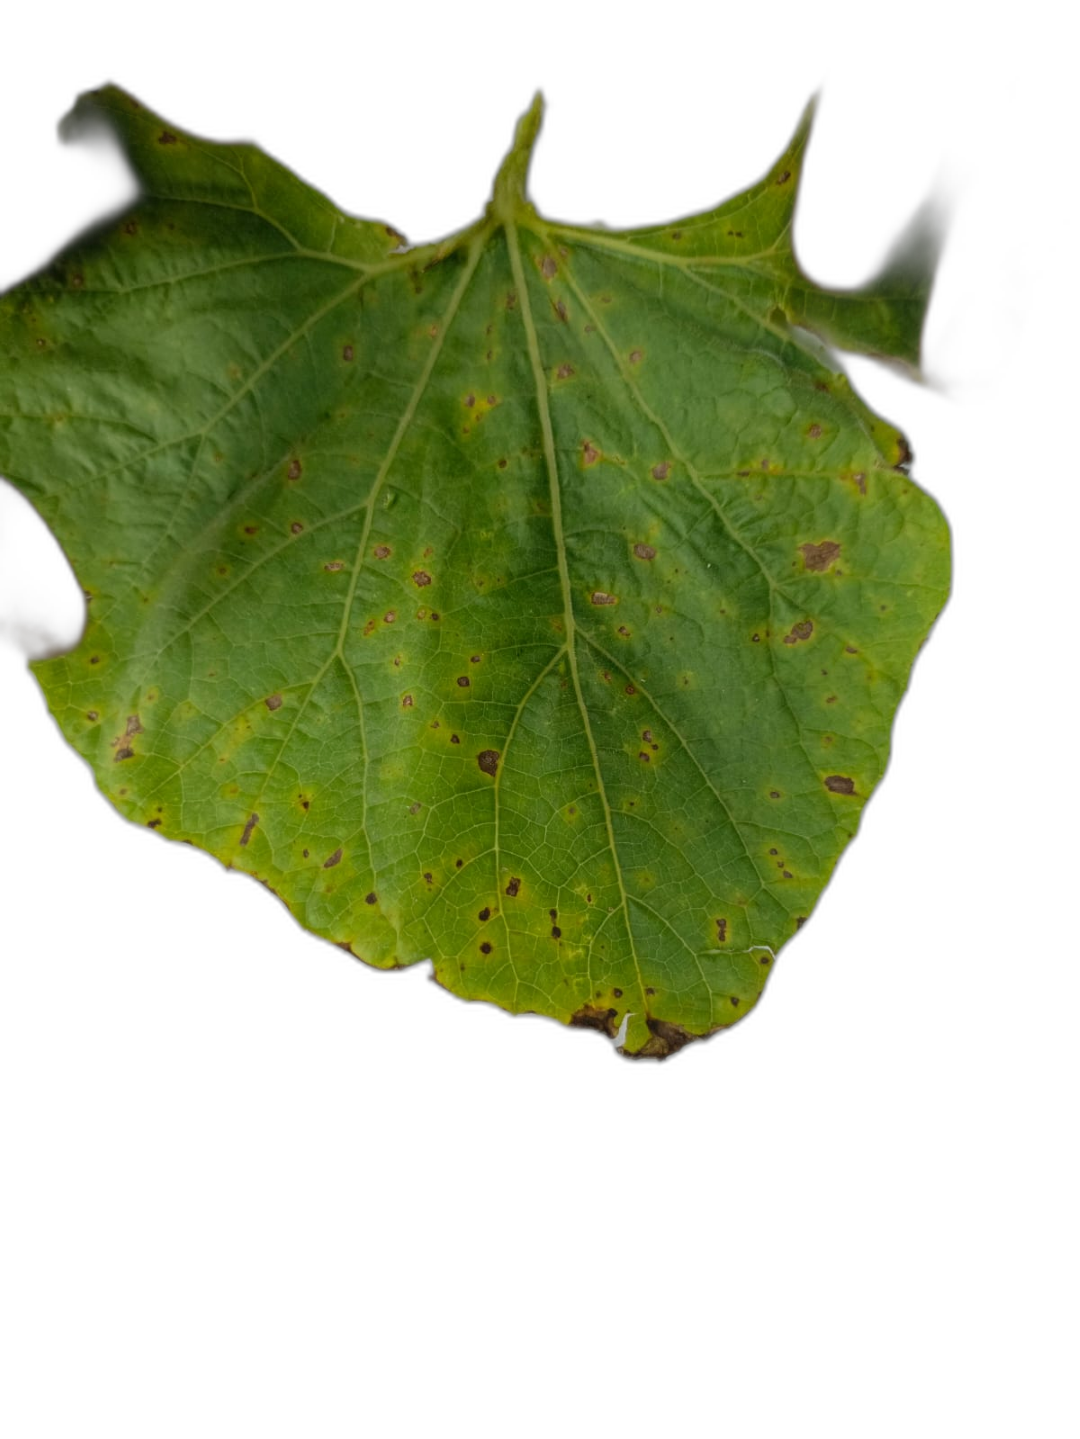
Crop: Bottle Gourd
Label: Alternaria_Leaf_Blight